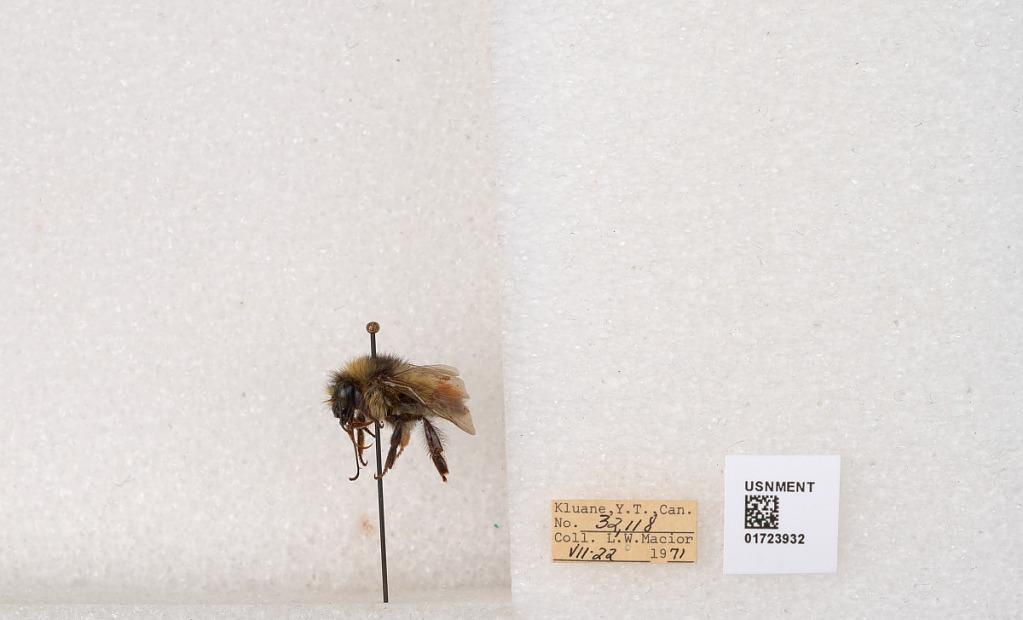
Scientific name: Bombus flavifrons Cresson
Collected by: L. Macior
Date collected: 1971-7-22
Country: Canada
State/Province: Yukon Territory
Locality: Kluane National Park and Reserve
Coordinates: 60.7493, -139.504